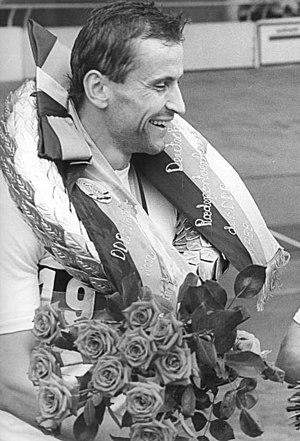
Le 17 janvier est le 17ème jour de l’année du calendrier grégorien. Il reste 348 jours avant la fin de l'année, 349 si elle est bissextile.